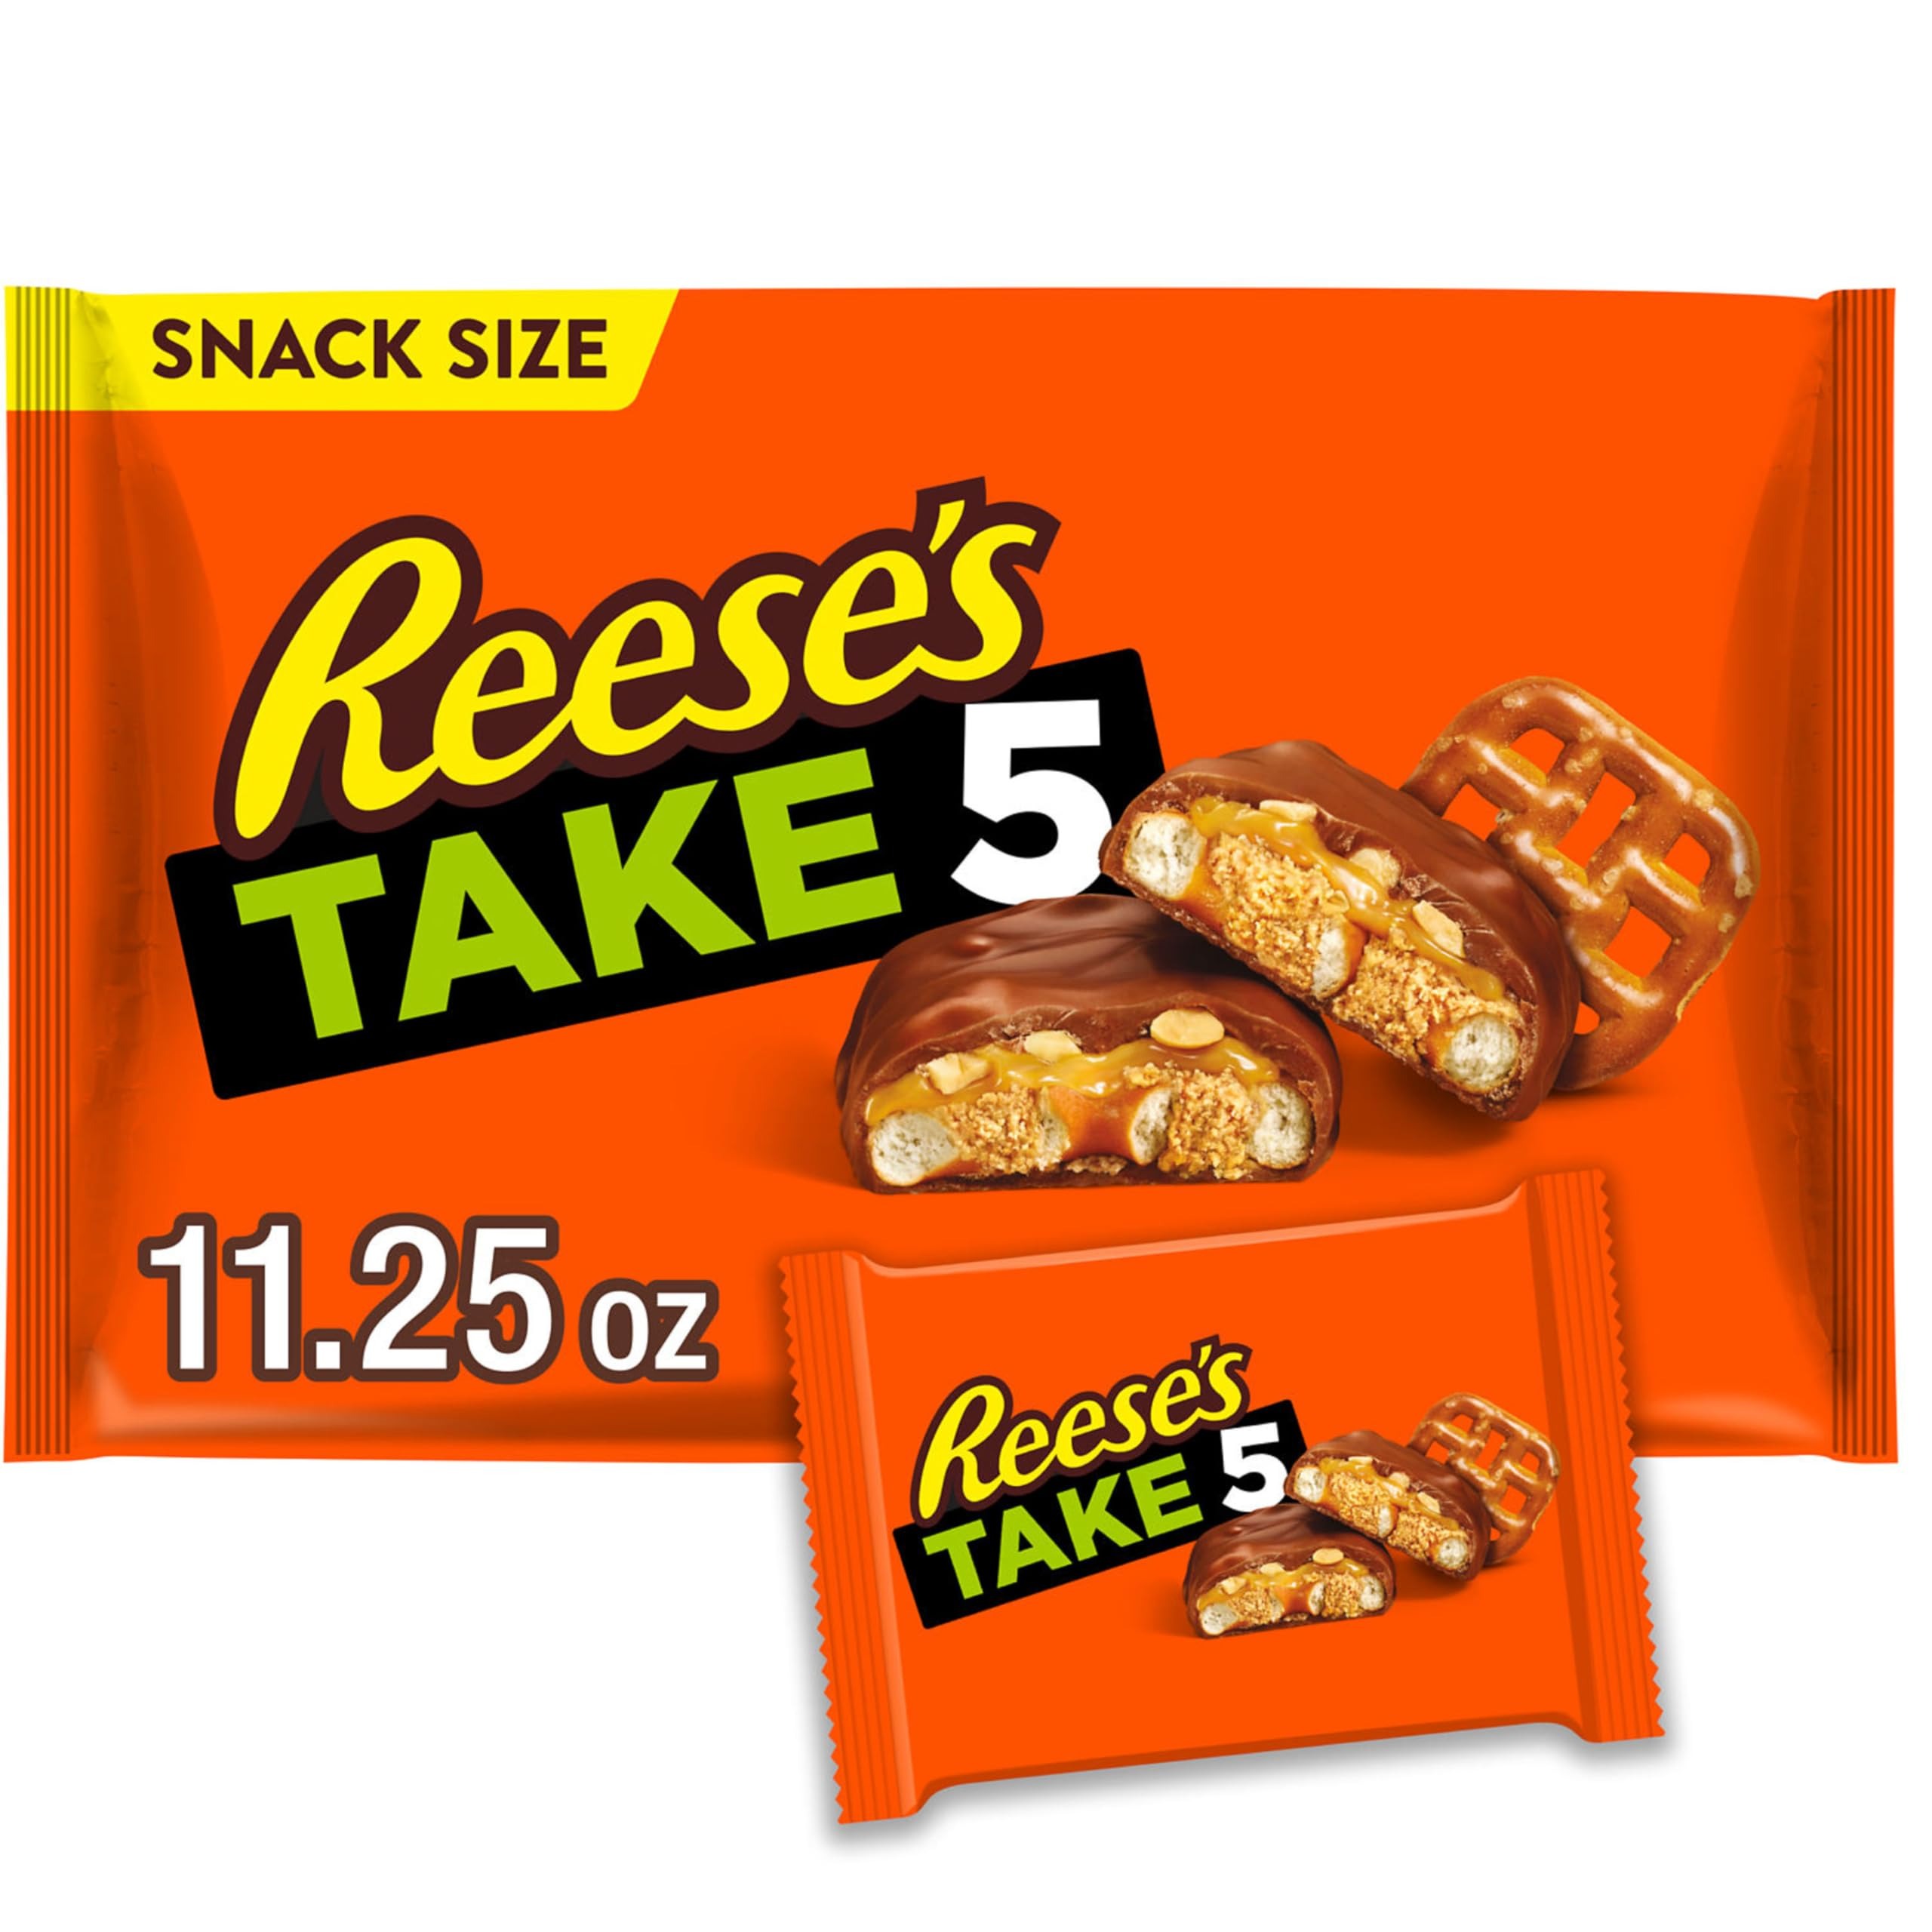
Item Name: REESE'S TAKE 5 Pretzel, Peanut and Chocolate Snack Size, Candy Bag, 11.25 oz
Bullet Point 1: Contains one (1) 11.25-ounce bag of REESE'S TAKE 5 Pretzels, Caramel, Peanut Butter, Peanuts and Chocolate Snack Size Candy Bars
Bullet Point 2: Snack size chocolate candy bars perfect as on-the-go treats, party favors, after-dinner desserts and movie night snacks
Bullet Point 3: Kosher certified, individually wrapped REESE'S TAKE 5 candies packed with 5 tasty layers for enhanced snacking sessions
Bullet Point 4: Use REESE'S candy for filling birthday gift bags and school lunch boxes or bridal and baby shower candy dishes
Bullet Point 5: Five layers of sweet and salty goodness — crunchy pretzels, smooth peanut butter, salty peanuts and sweet caramel all wrapped in silky chocolate perfect for Christmas, Valentine's Day, Halloween and Easter candy selections
Value: 11.25
Unit: Ounce

Price: 5.99